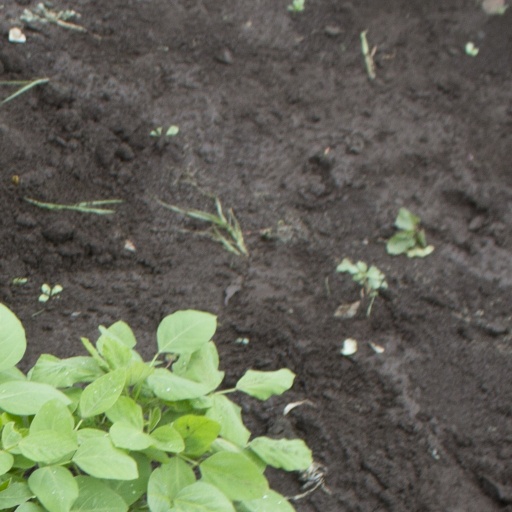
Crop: soybean